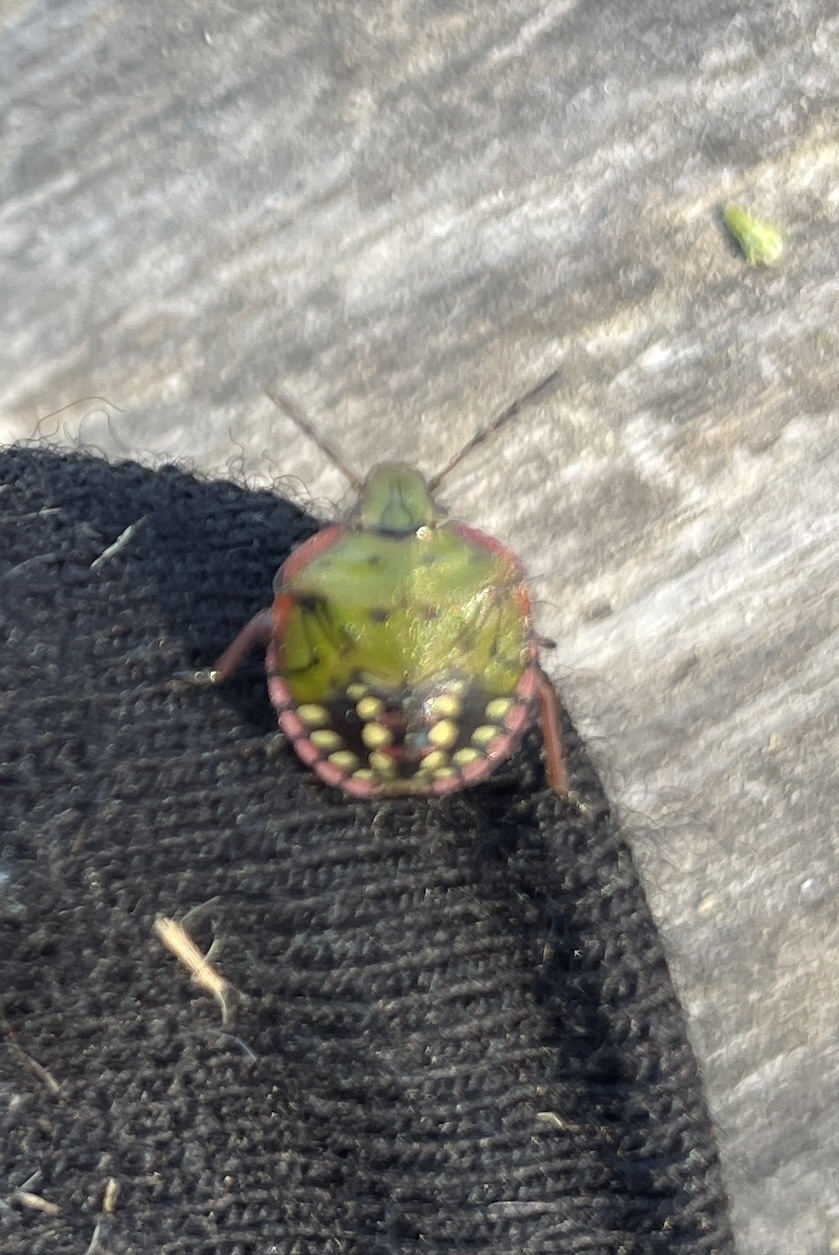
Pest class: stink_bug